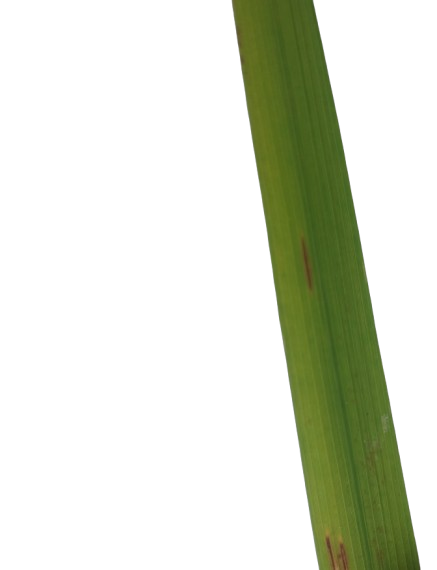
Label: Rice Blast